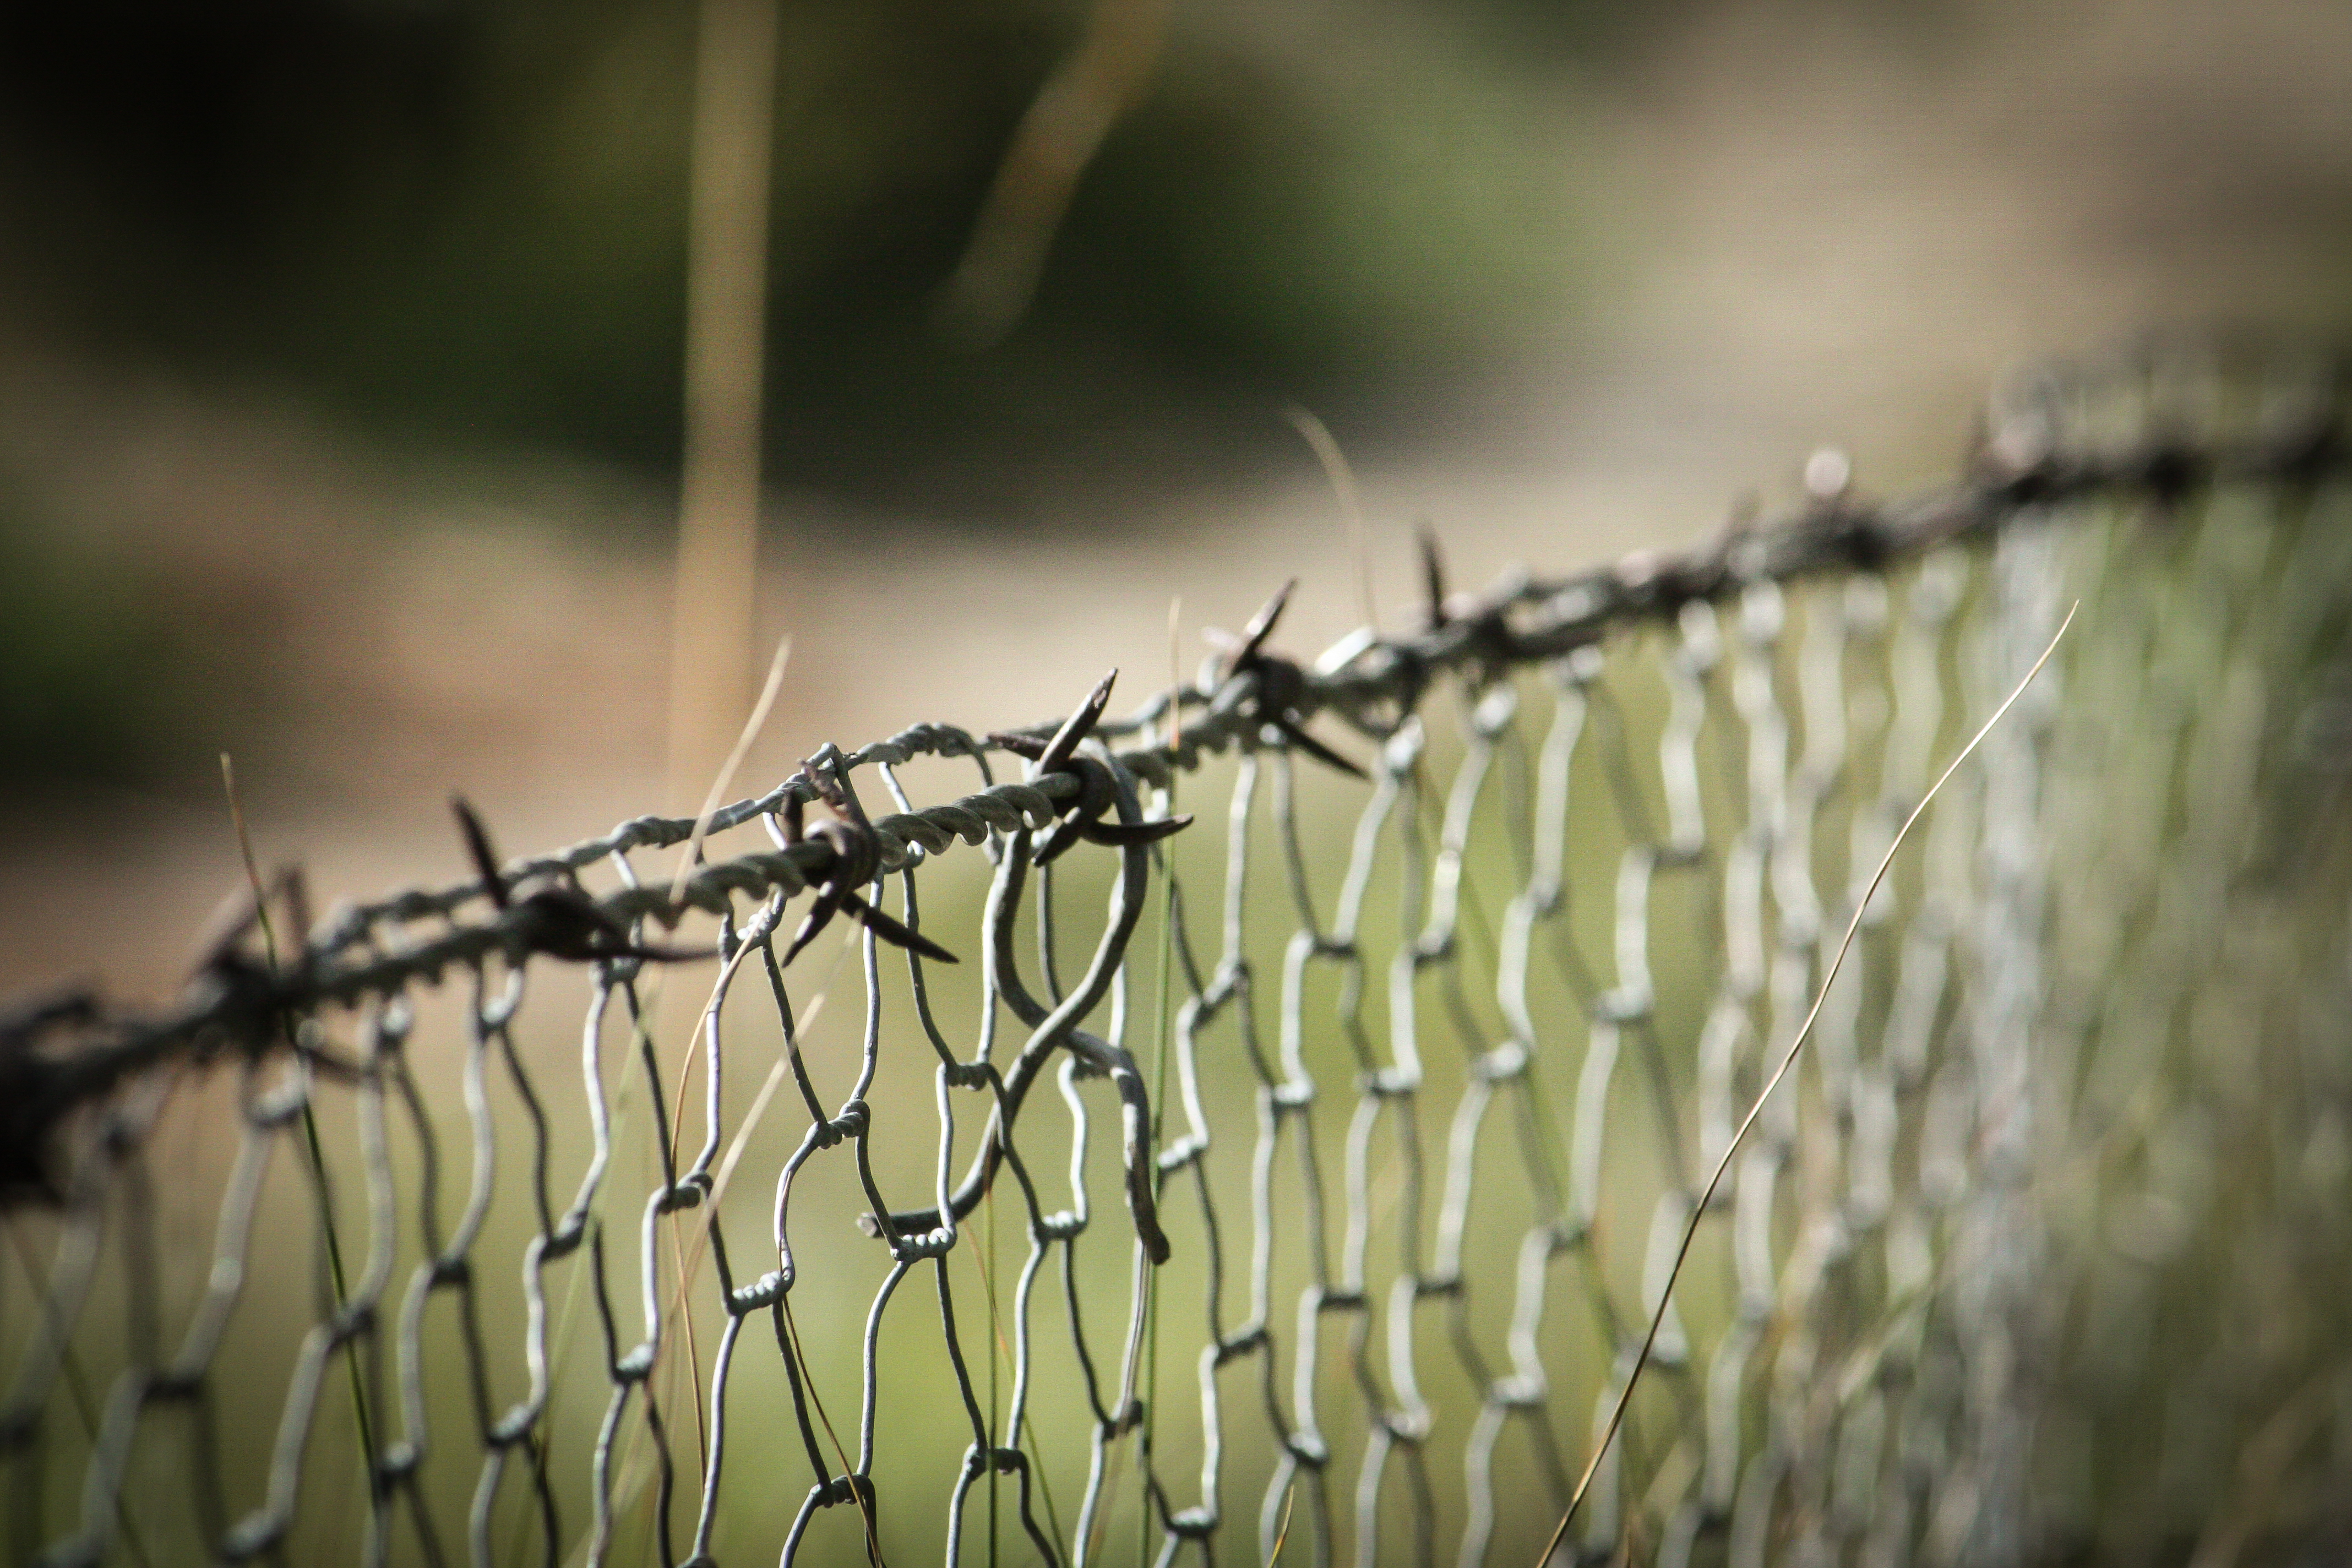
tree, water, nature, grass, branch, fence, barbed wire, plant, sunlight, leaf, flower, frost, green, autumn, fauna, twig, close up, moisture, wire mesh, macro photography, wire netting, grass family, plant stem, thorns spines and prickles, outdoor structure, wire fencing, home fencing